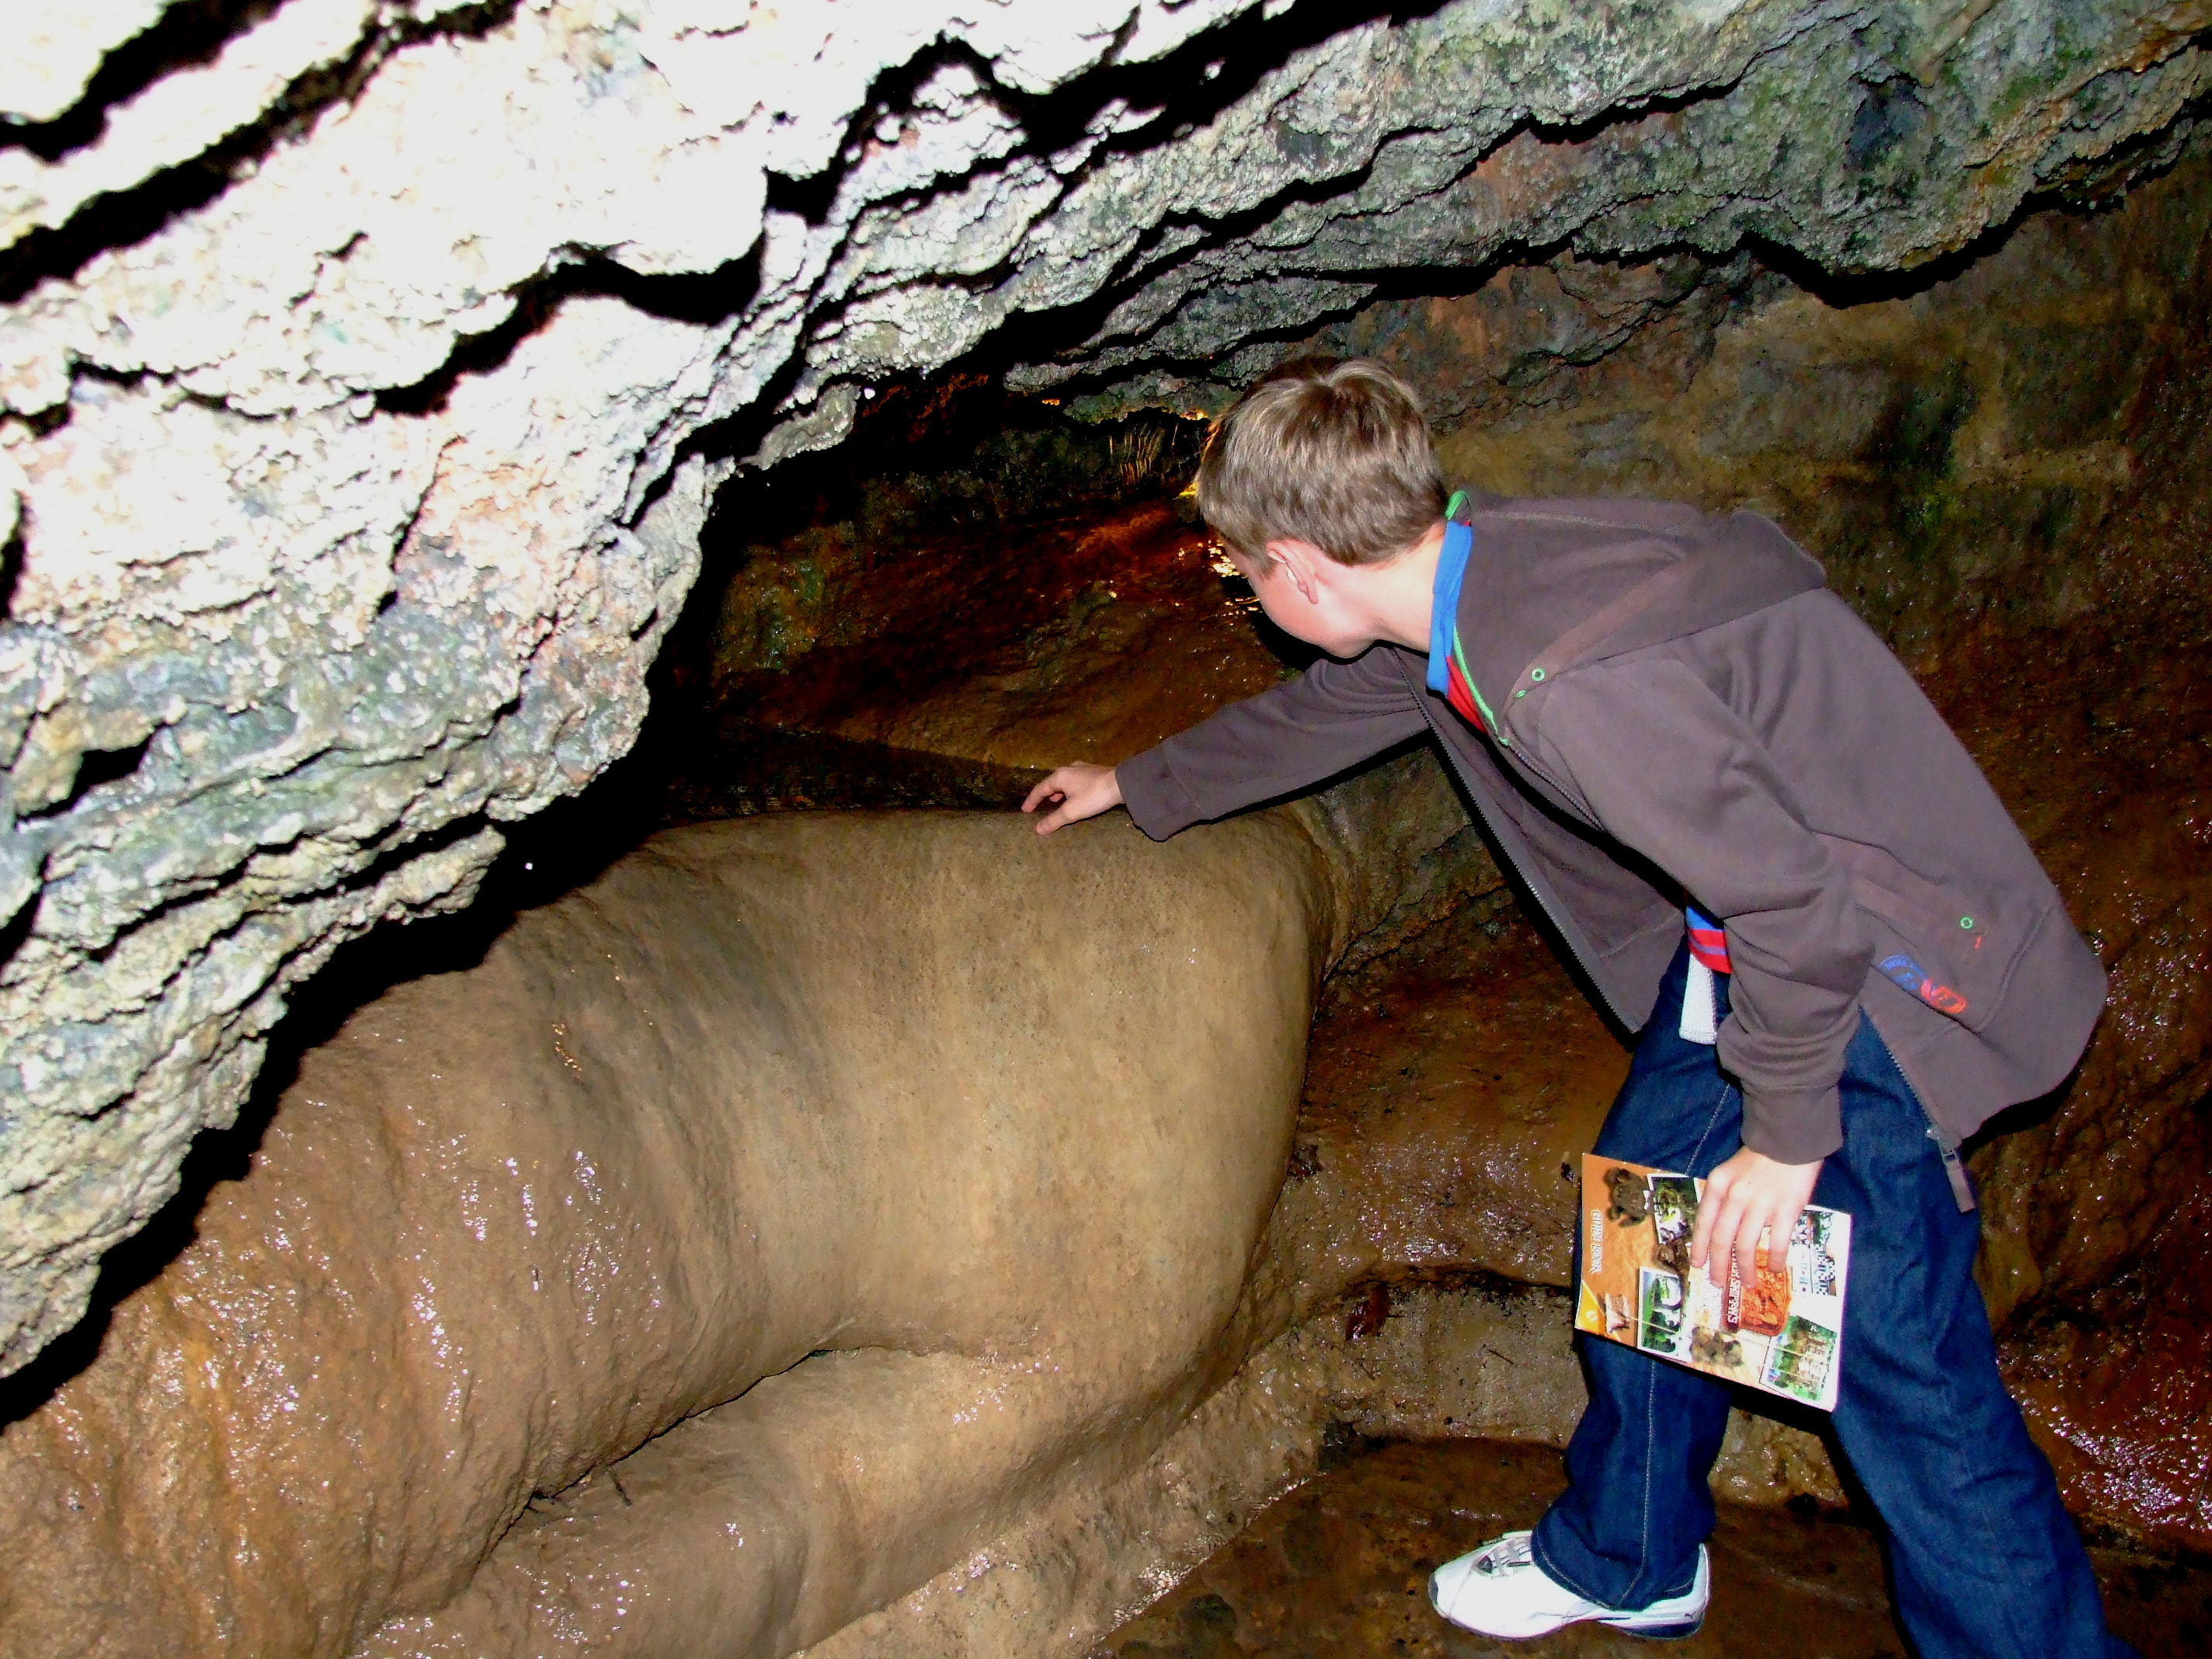
rock, formation, cave, geology, caving